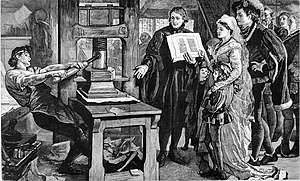
Johann Gutenberg / Trykpresse
Tegning af brugen af Gutenbergs trykpresse
Johann Gutenberg, født Johannes Gensfleisch zur Laden zum Gutenberg i Mainz, Tyskland. Opfandt det bevægelige enkeltbogstav støbt i bly, så typen kunne genbruges. Han opfandt bogtrykkerkunsten i den vestlige verden, mens kineserne allerede havde tryk med lertyper i 1200-tallet i Kina.